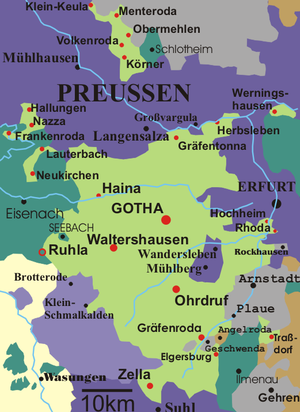
Le duché de Saxe-Cobourg et Gotha est un ancien État allemand membre de la Confédération germanique puis de la confédération de l'Allemagne du Nord et de l'Empire allemand. Il était dirigé par la maison de Saxe-Cobourg et Gotha, issue de la branche ernestine de la maison de Wettin.